Question: What object grows in front of the building?
Tambaya: Wani abu ne yake girma a gaban ginin?
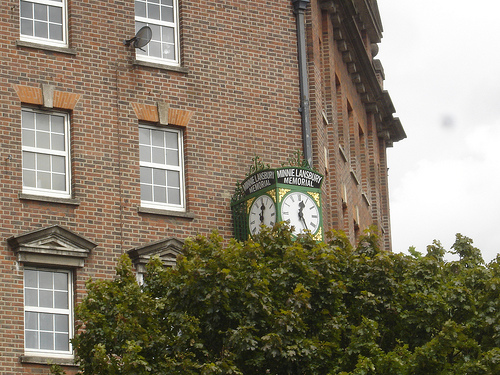
Answer: Tree.
Amsa: Bishiya.